Danny Federici

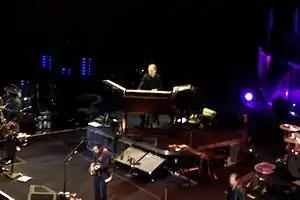
Federici playing organ with the E Street Band, November 2007

Daniel Paul Federici (January 23, 1950 – April 17, 2008) was an American musician, best known as a founding member of Bruce Springsteen's E Street Band, where he was its organist, accordionist and glockenspiel player. Federici appeared on ten of Springsteen's studio albums.